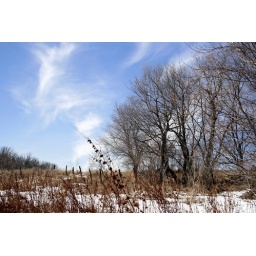
Some trees and some interesting clouds by the river.